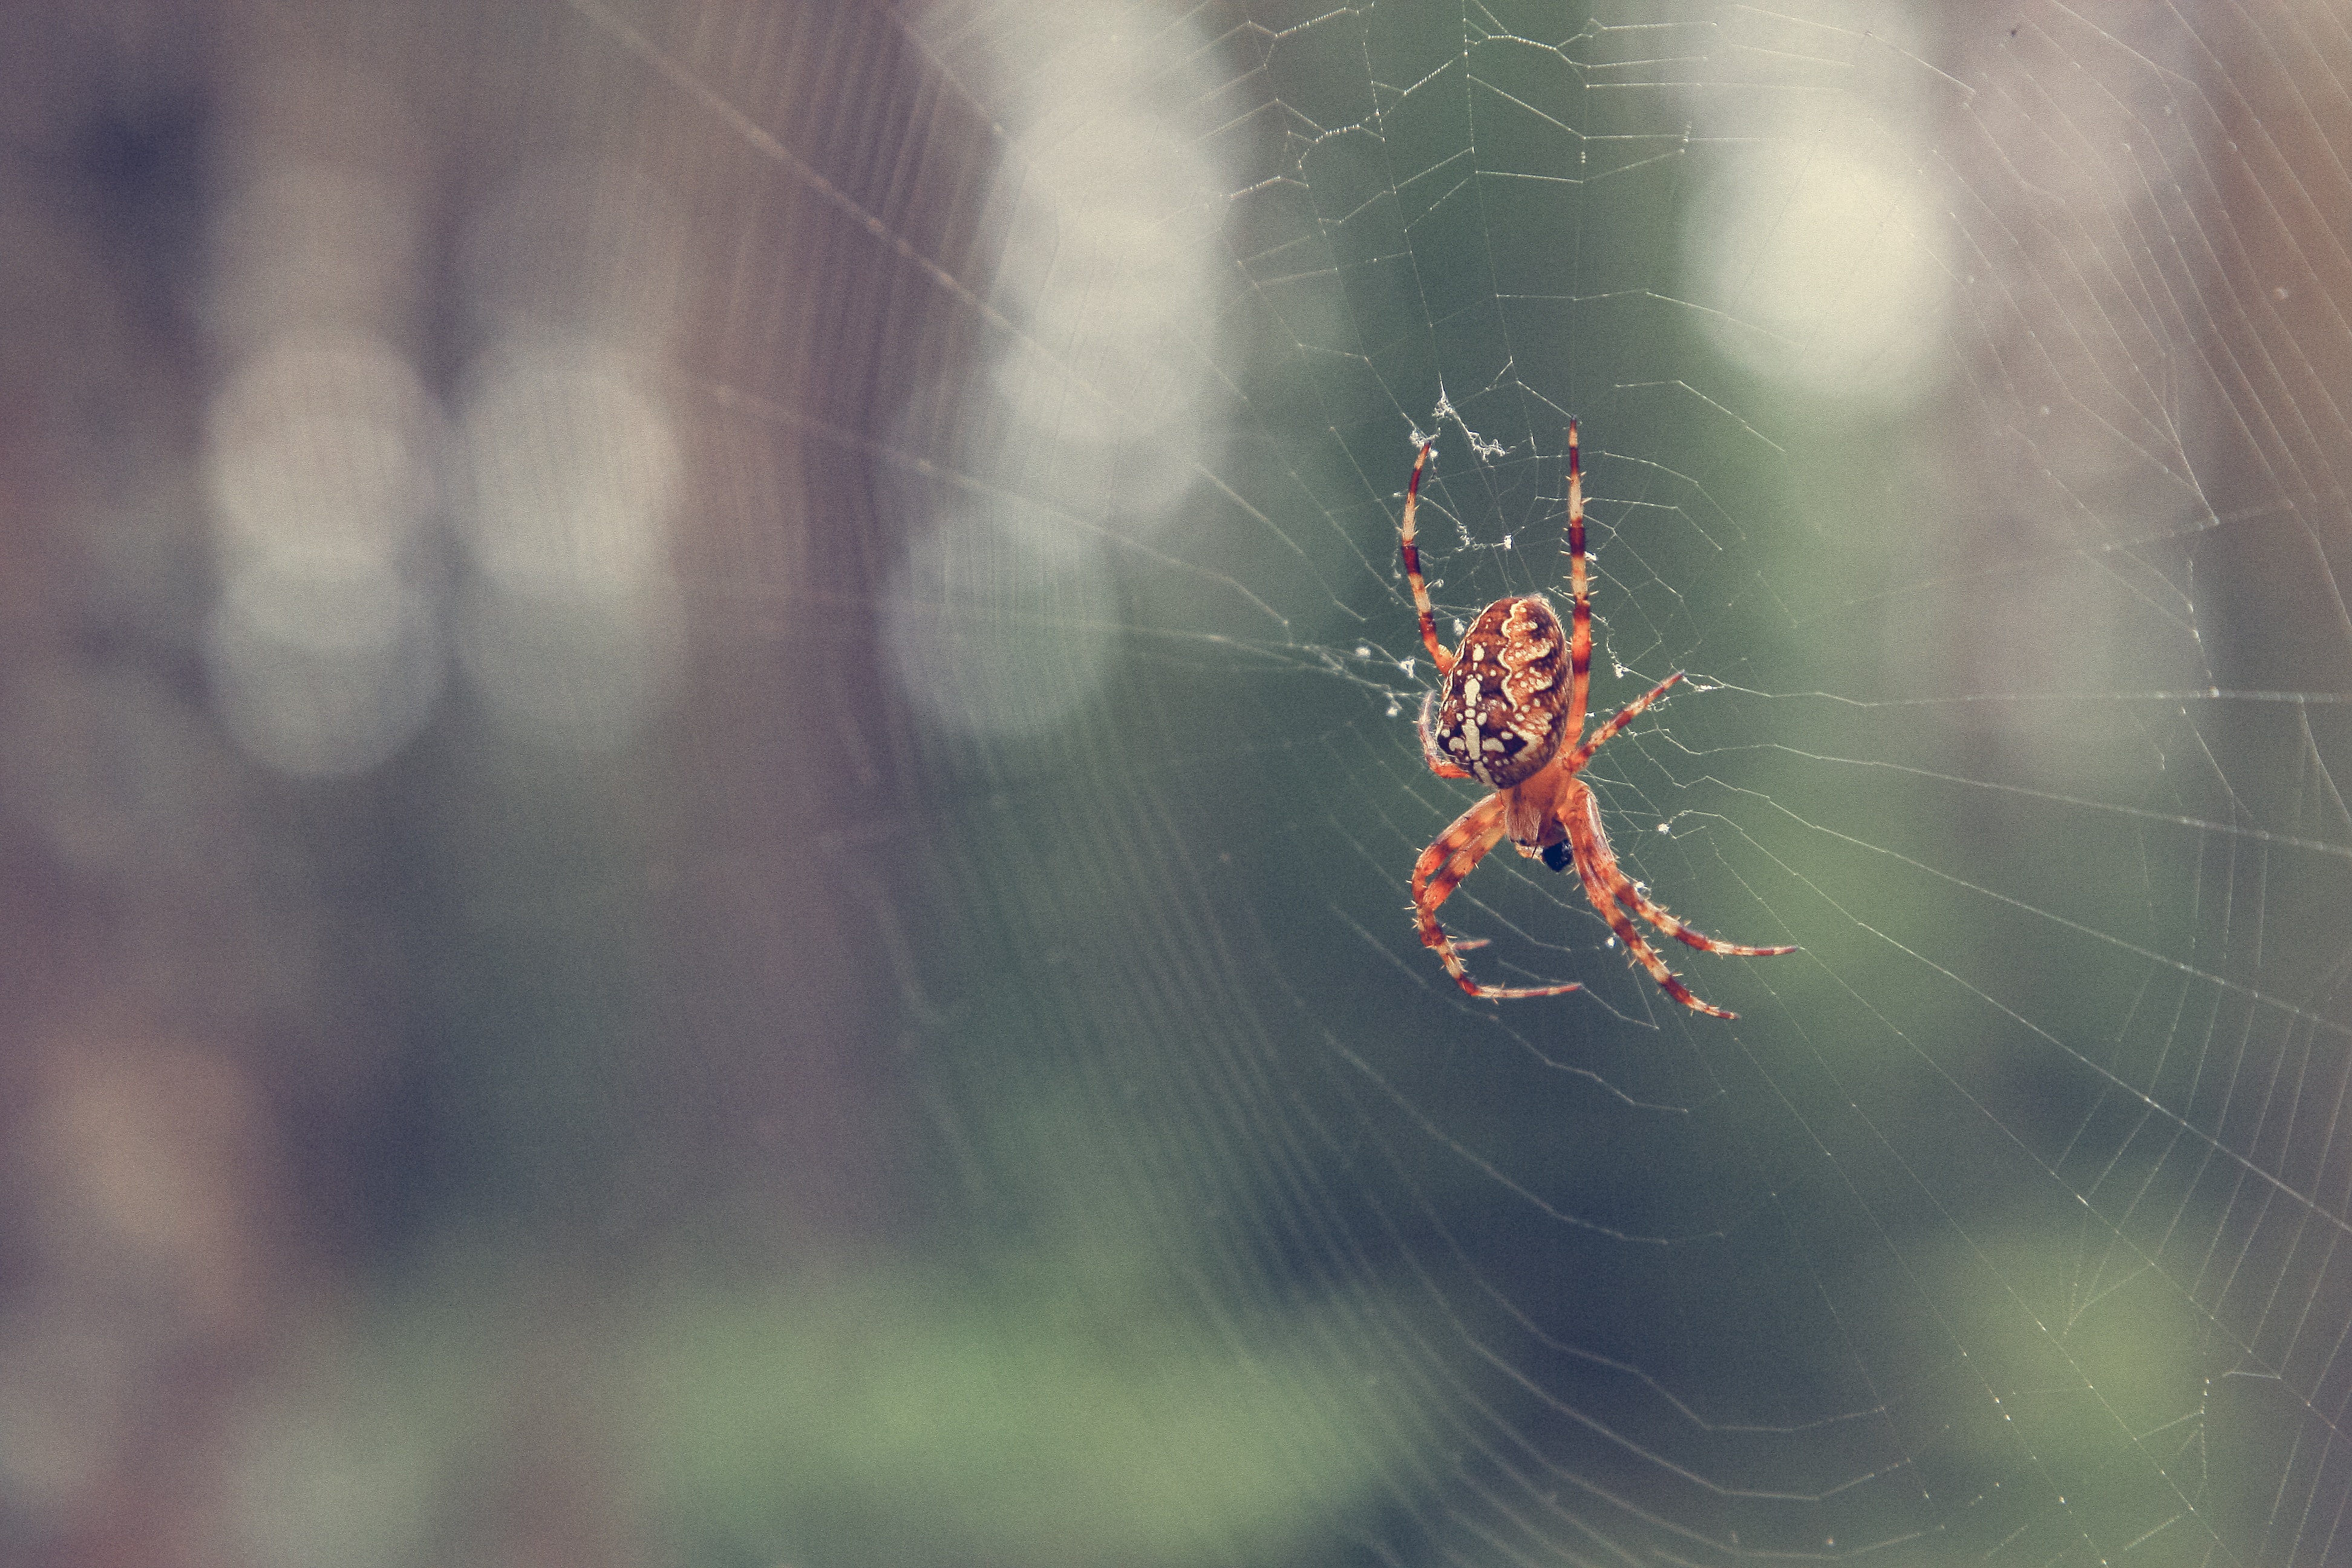
nature, forest, photography, spiderweb, autumn, fauna, material, invertebrate, spider web, spider, arachnid, macro photography, arthropod, orb weaver spider